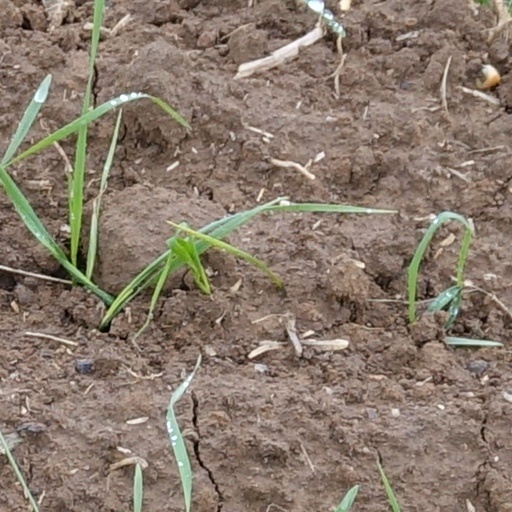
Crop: wheat